Tool (band)

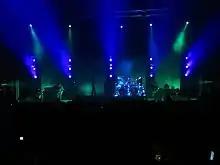
Tool live, in 2006

Fifteen years into the band's career, Tool had acquired what Dan Epstein of "Revolver" described as a devoted "cult" following, and as details about the band's next album emerged, such as the influence of "Lateralus" tourmates Fantômas and Meshuggah, controversy surrounding the new Tool album surfaced with speculation over song titles and pre-release rumors of leaked songs. Speculation over possible album titles was dismissed with a news item on the official Tool website, announcing that the new album's name was "10,000 Days". Nevertheless, speculation continued, with allegations that "10,000 Days" was merely a "decoy" album to fool audiences. The rumor was proven false when a leaked copy of the album was distributed via filesharing networks a week prior to its official release.